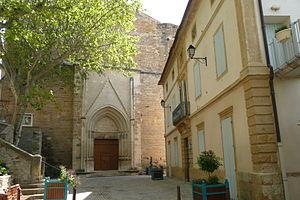
Eglise à Laudun-l'Ardoise.